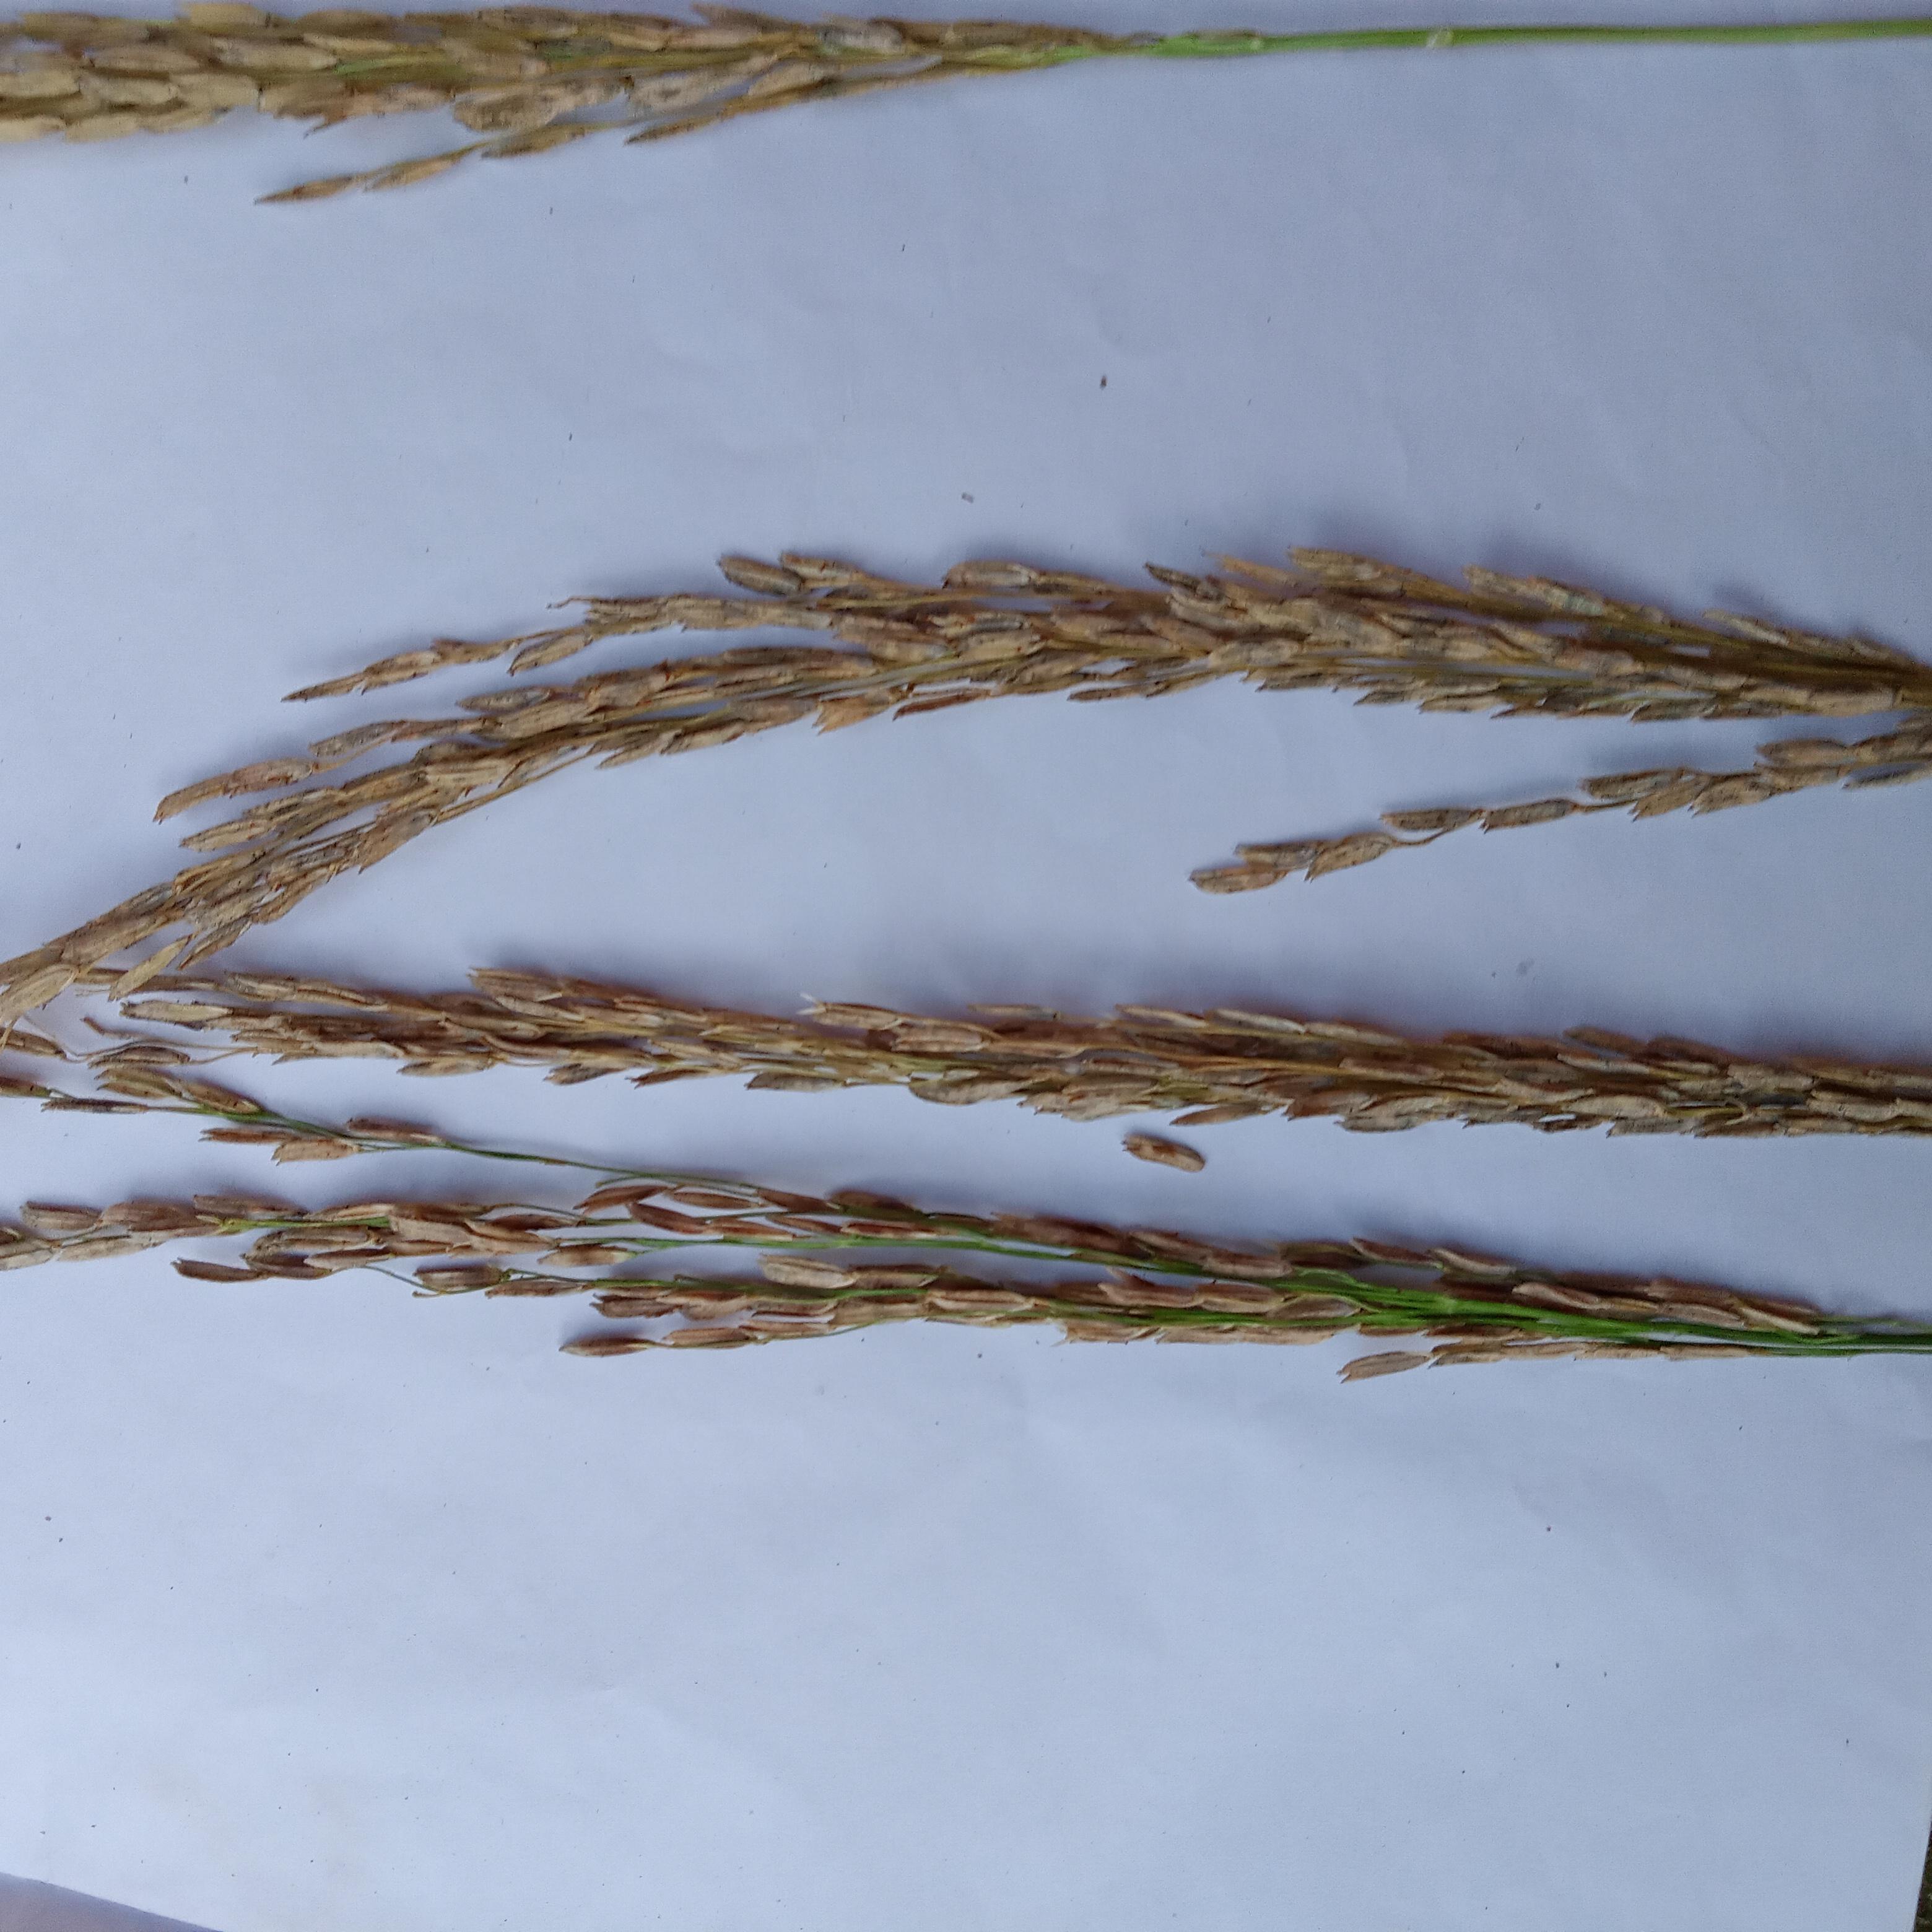
Label: Rice___Neck_Blast